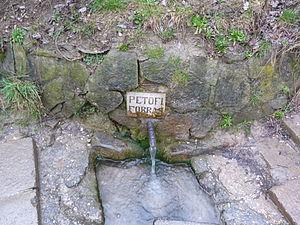
Bag est un village et une commune du comitat de Pest en Hongrie.